Kid Icarus

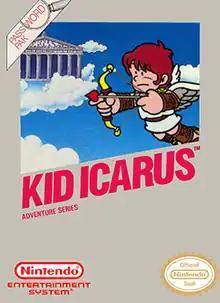
North American NES box art

Kid Icarus is a 1986 action platform video game developed and published by Nintendo for the Family Computer Disk System in Japan and the Nintendo Entertainment System in Europe and North America. It was released in Japan in December 1986, in Europe in February 1987, and in North America in July.